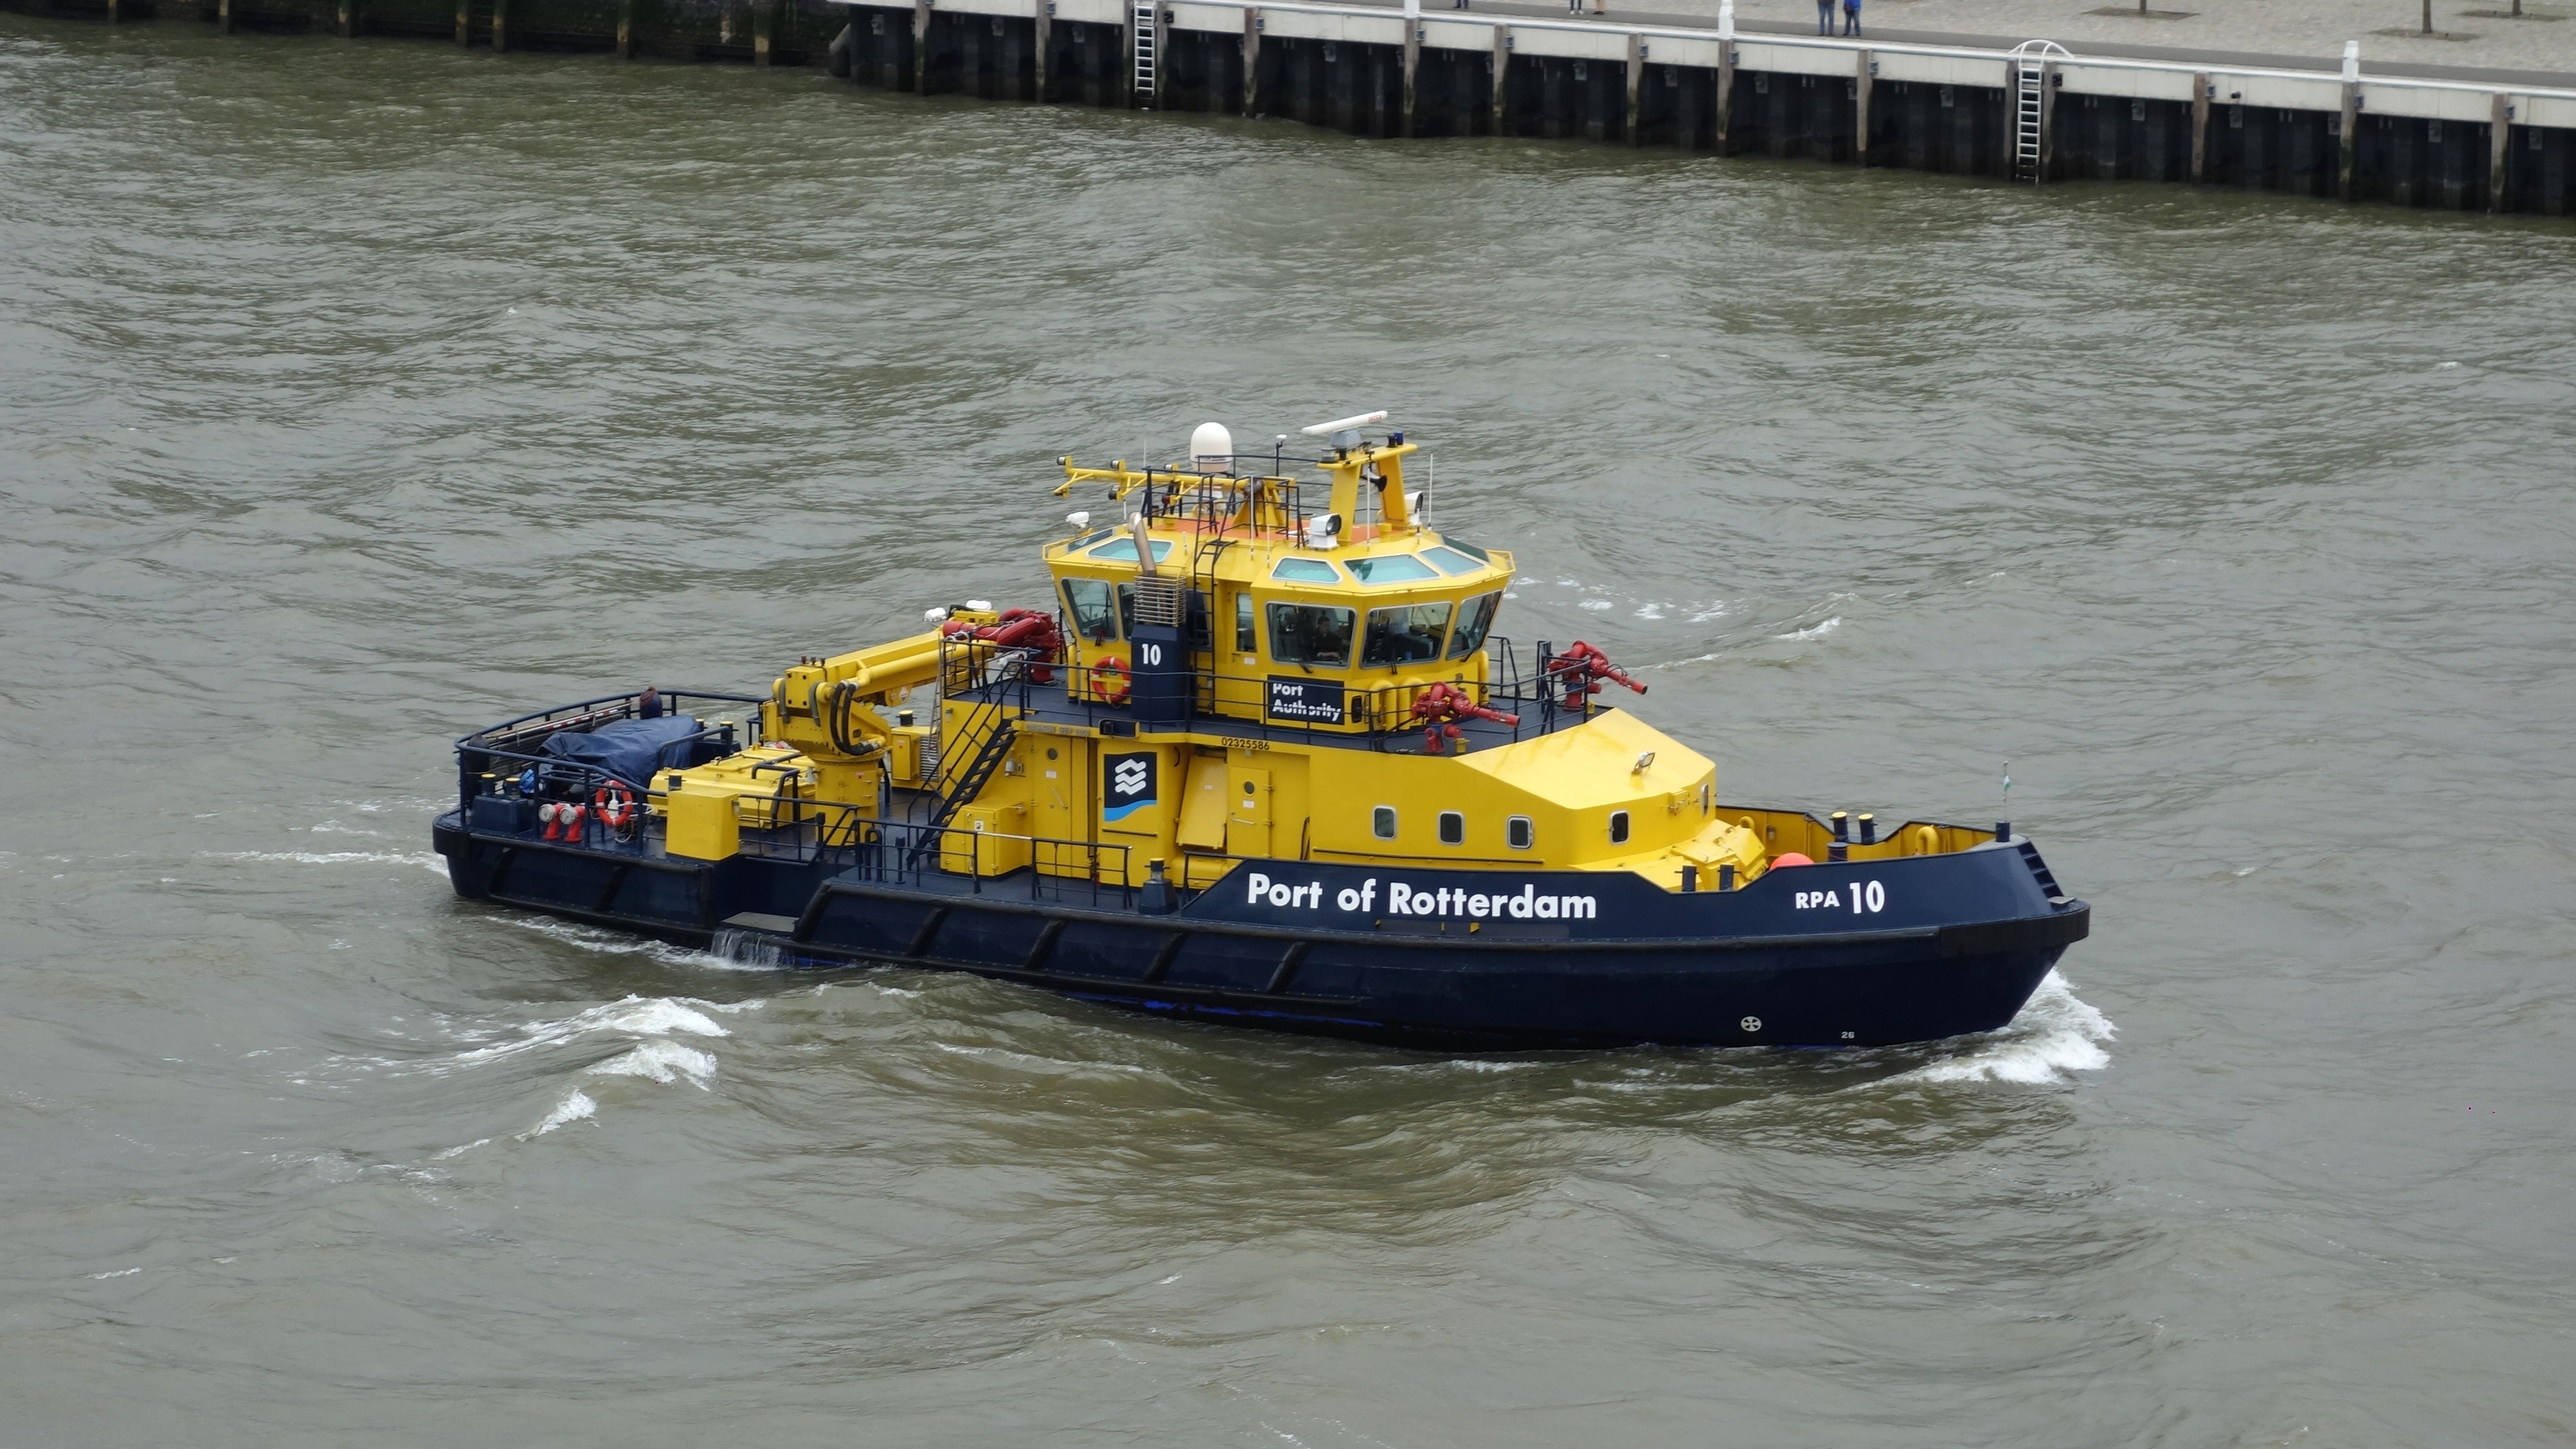
water, boat, river, ship, vehicle, waterway, motorboat, ferry, rotterdam, boating, channel, tugboat, watercraft, tug, pusher, pilot boat, platform supply vessel